Masao Yoshida (nuclear engineer)

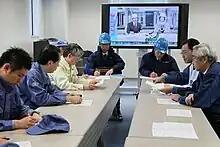
Yoshida (right, in white vest) meets with Prime Minister Kan (center left) on 12 March 2011, the morning after a tsunami struck the Fukushima plant.

Shortly before midnight on 11 March, the day of the tsunami, Yoshida decided to vent the plant's Daiichi Unit 1 as a core meltdown was causing the reactor to exceed its maximum internal pressure. Prime Minister Naoto Kan travelled to Fukushima early the next morning to meet with Yoshida and other TEPCO officials and discuss TEPCO's venting plans. Yoshida left the plant's command center for about 20 minutes to meet Kan in person. Kan later recounted:Yoshida said that this was what we wanted to do, and this was how we were doing it. So, in a very short time he was able to tell me, nicely and clearly what they were doing and why. That was fine with me. If he had gone into details, I wouldn’t have understood it anyway. He managed to convince me that he knew what was going on. On the other hand, Yoshida described Kan as "running amok, yelling and acting in an extremely high-handed manner."